Shawn Murphy (American football)

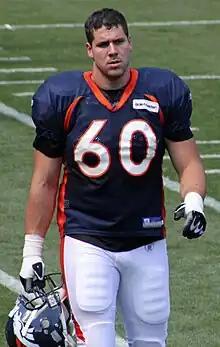
Murphy with the Denver Broncos in 2011

Shawn Murphy (born December 17, 1982) is an American former professional football guard. He was selected by the Miami Dolphins in the fourth round of the 2008 NFL draft.